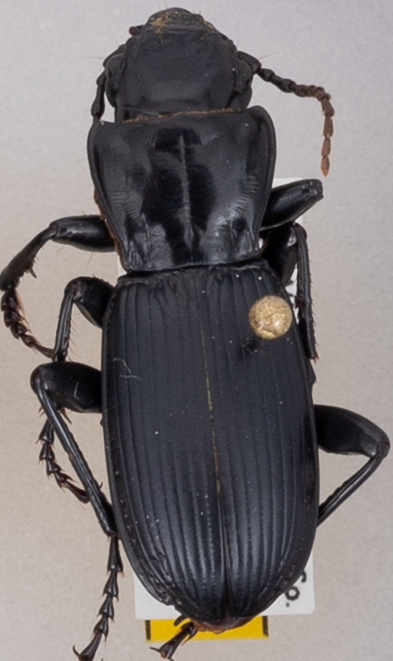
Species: Pterostichus lama
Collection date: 2021-06-08
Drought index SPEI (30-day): -0.842
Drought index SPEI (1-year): -0.66
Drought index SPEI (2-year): -0.184